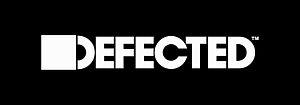
Defected Records est un label britannique indépendant spécialisé dans la musique house, les événements, la réservation et la gestion d'artistes.